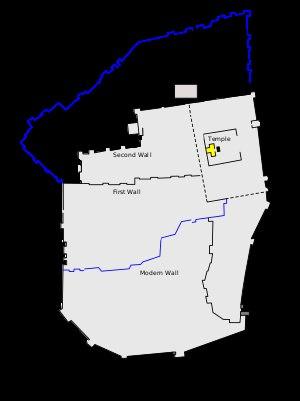
Le siège de Jérusalem en 37 av. J.-C. est l'étape finale de la campagne d'Hérode avant de devenir roi de Judée avec l'assentiment du Sénat de la République romaine.
Cet article relate les faits saillants de la ville de Jérusalem, une ville du Proche-Orient qui tient une place prépondérante dans les religions juive, chrétienne et musulmane, que les Israéliens ont érigée en capitale et que les Palestiniens souhaiteraient comme capitale.